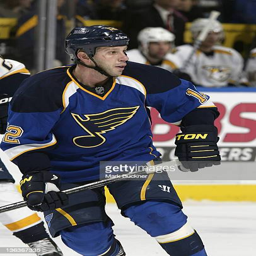
ice hockey player of the sports team skates against sports team in a game